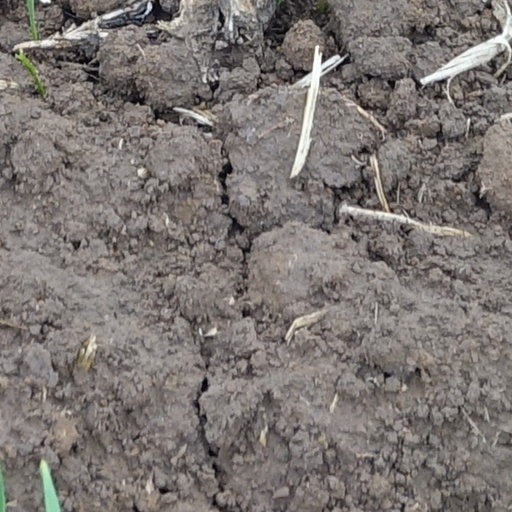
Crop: wheat